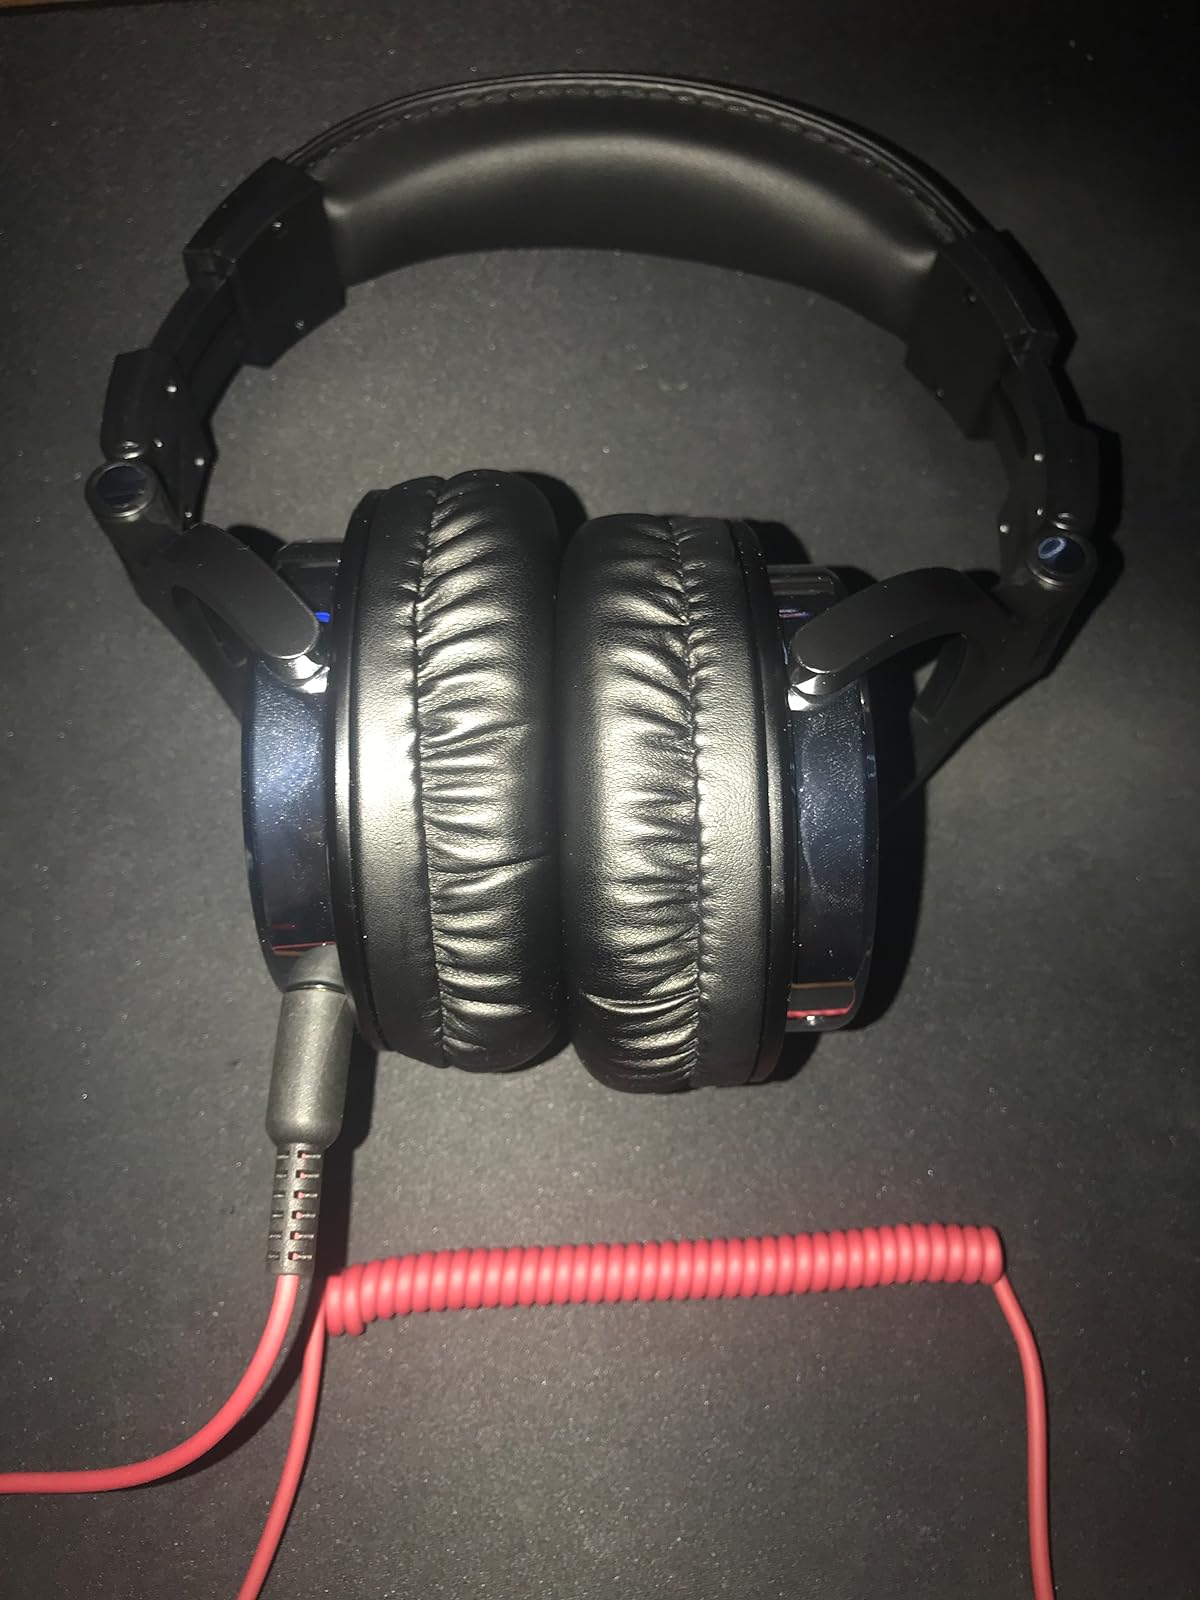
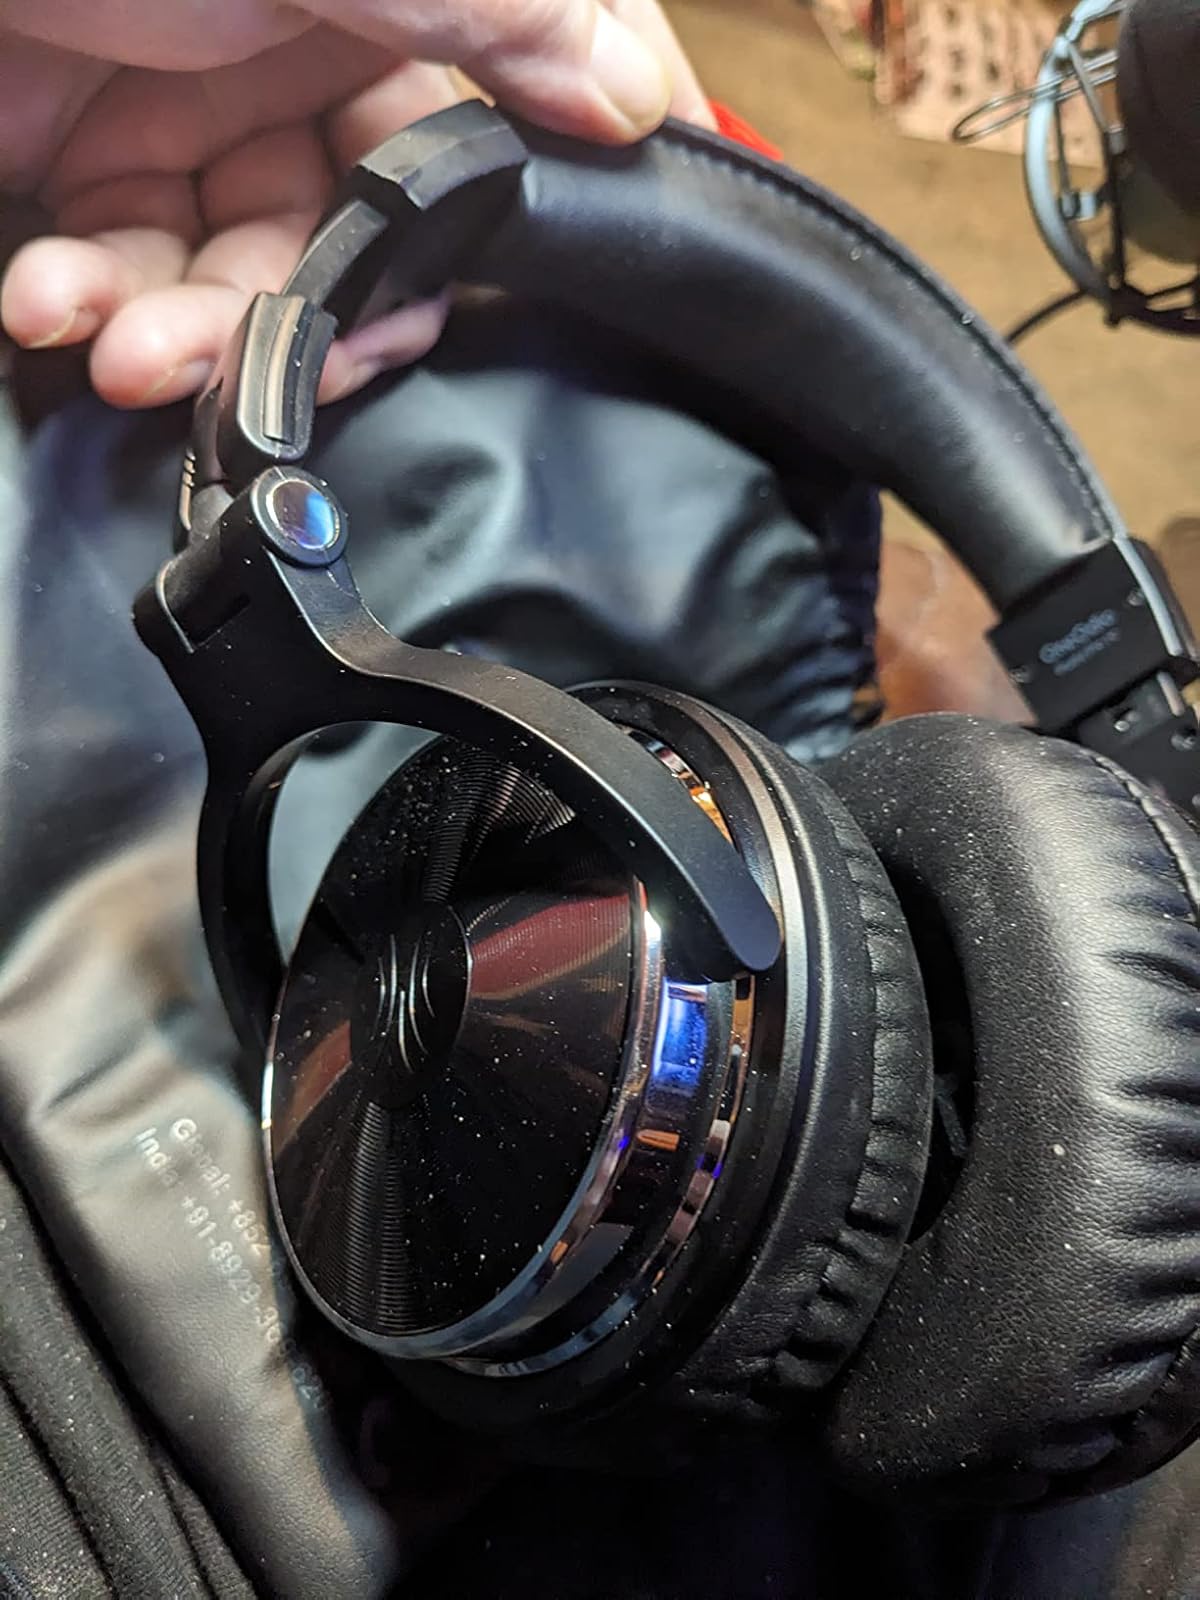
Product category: headphones
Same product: yes